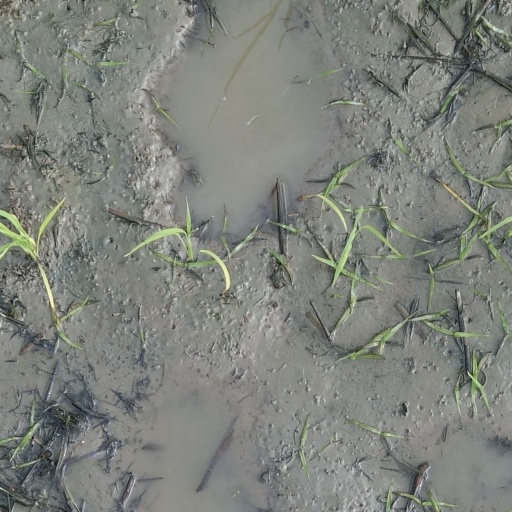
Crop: rice